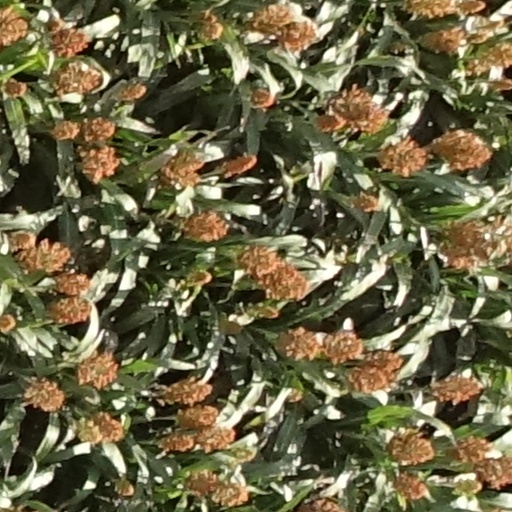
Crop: sorghum